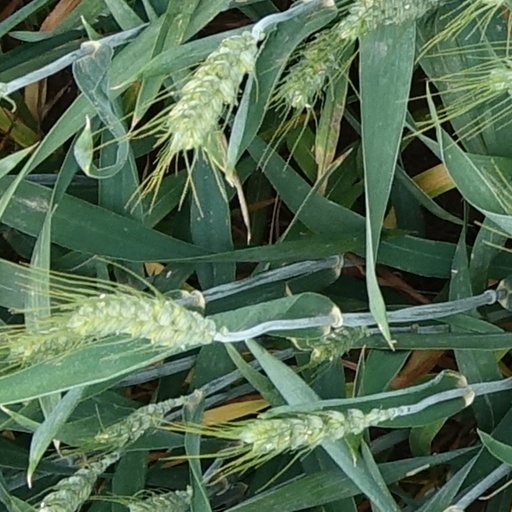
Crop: wheat